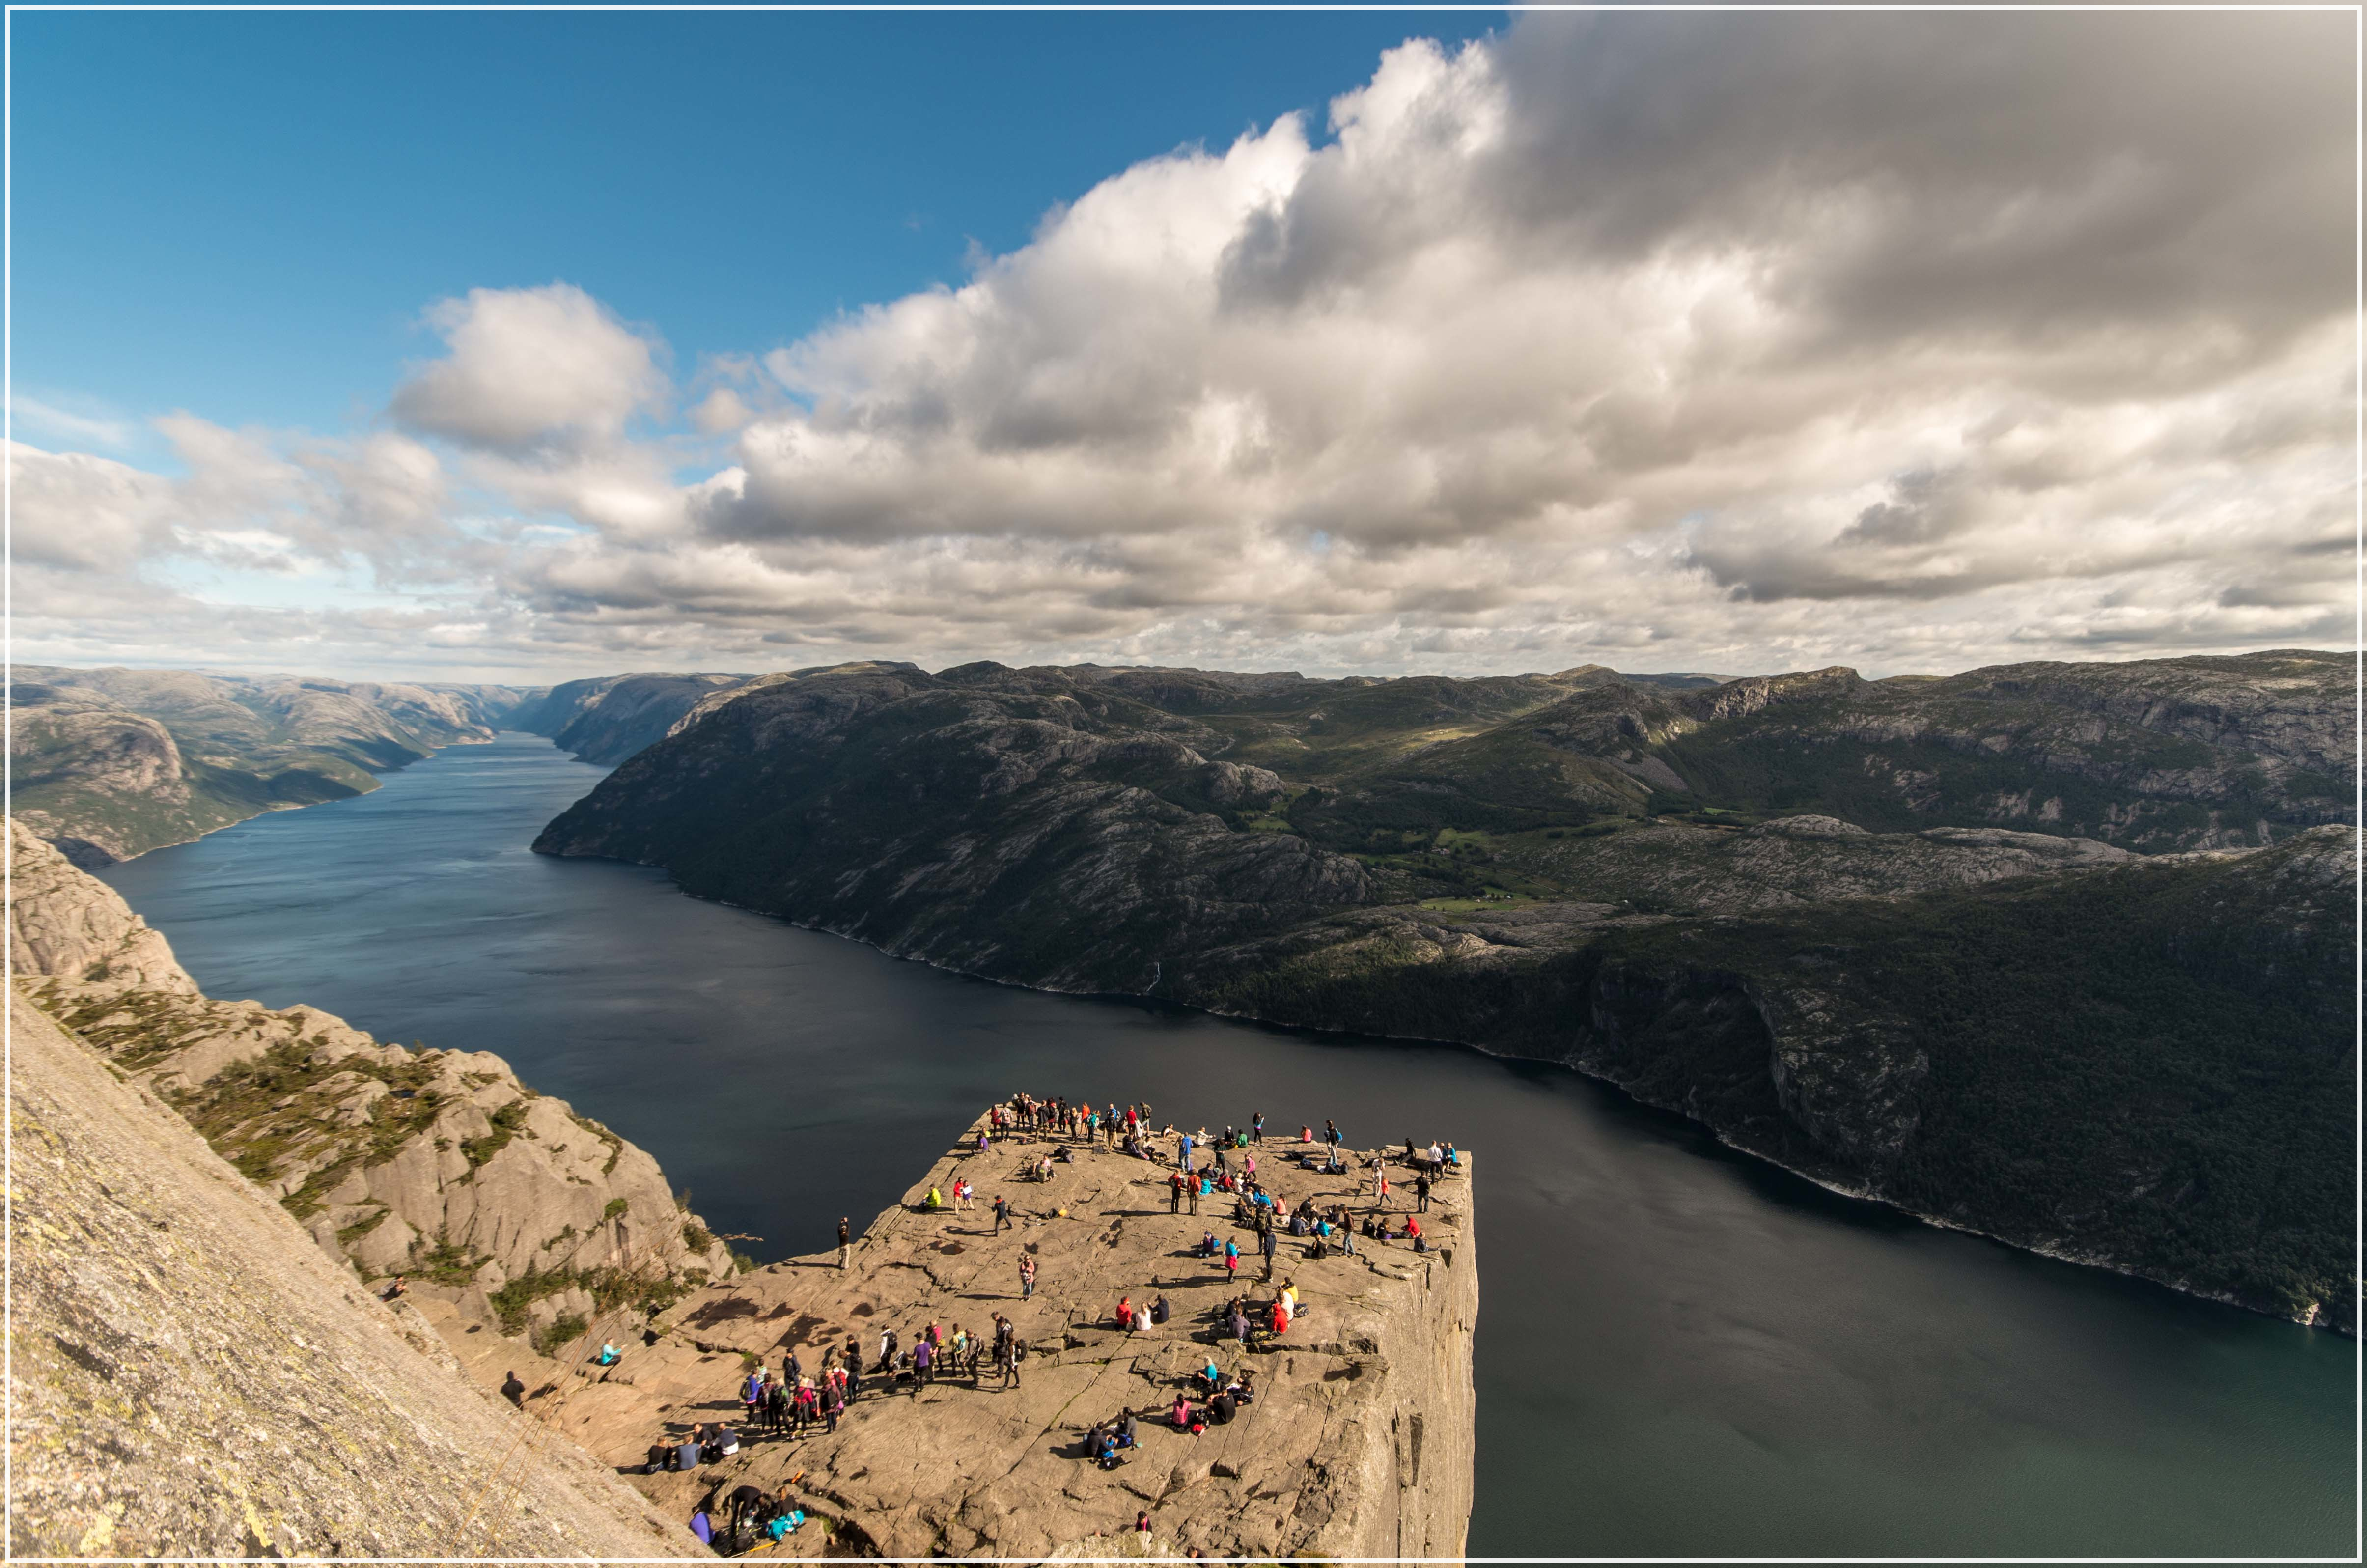
landscape, sea, coast, ocean, horizon, mountain, cloud, hiking, photography, lake, mountain range, cliff, hike, bay, fjord, reservoir, terrain, body of water, pentax, loch, norway, cape, stavanger, norwegen, preikestolen, lysefjord, landform, aerial photography